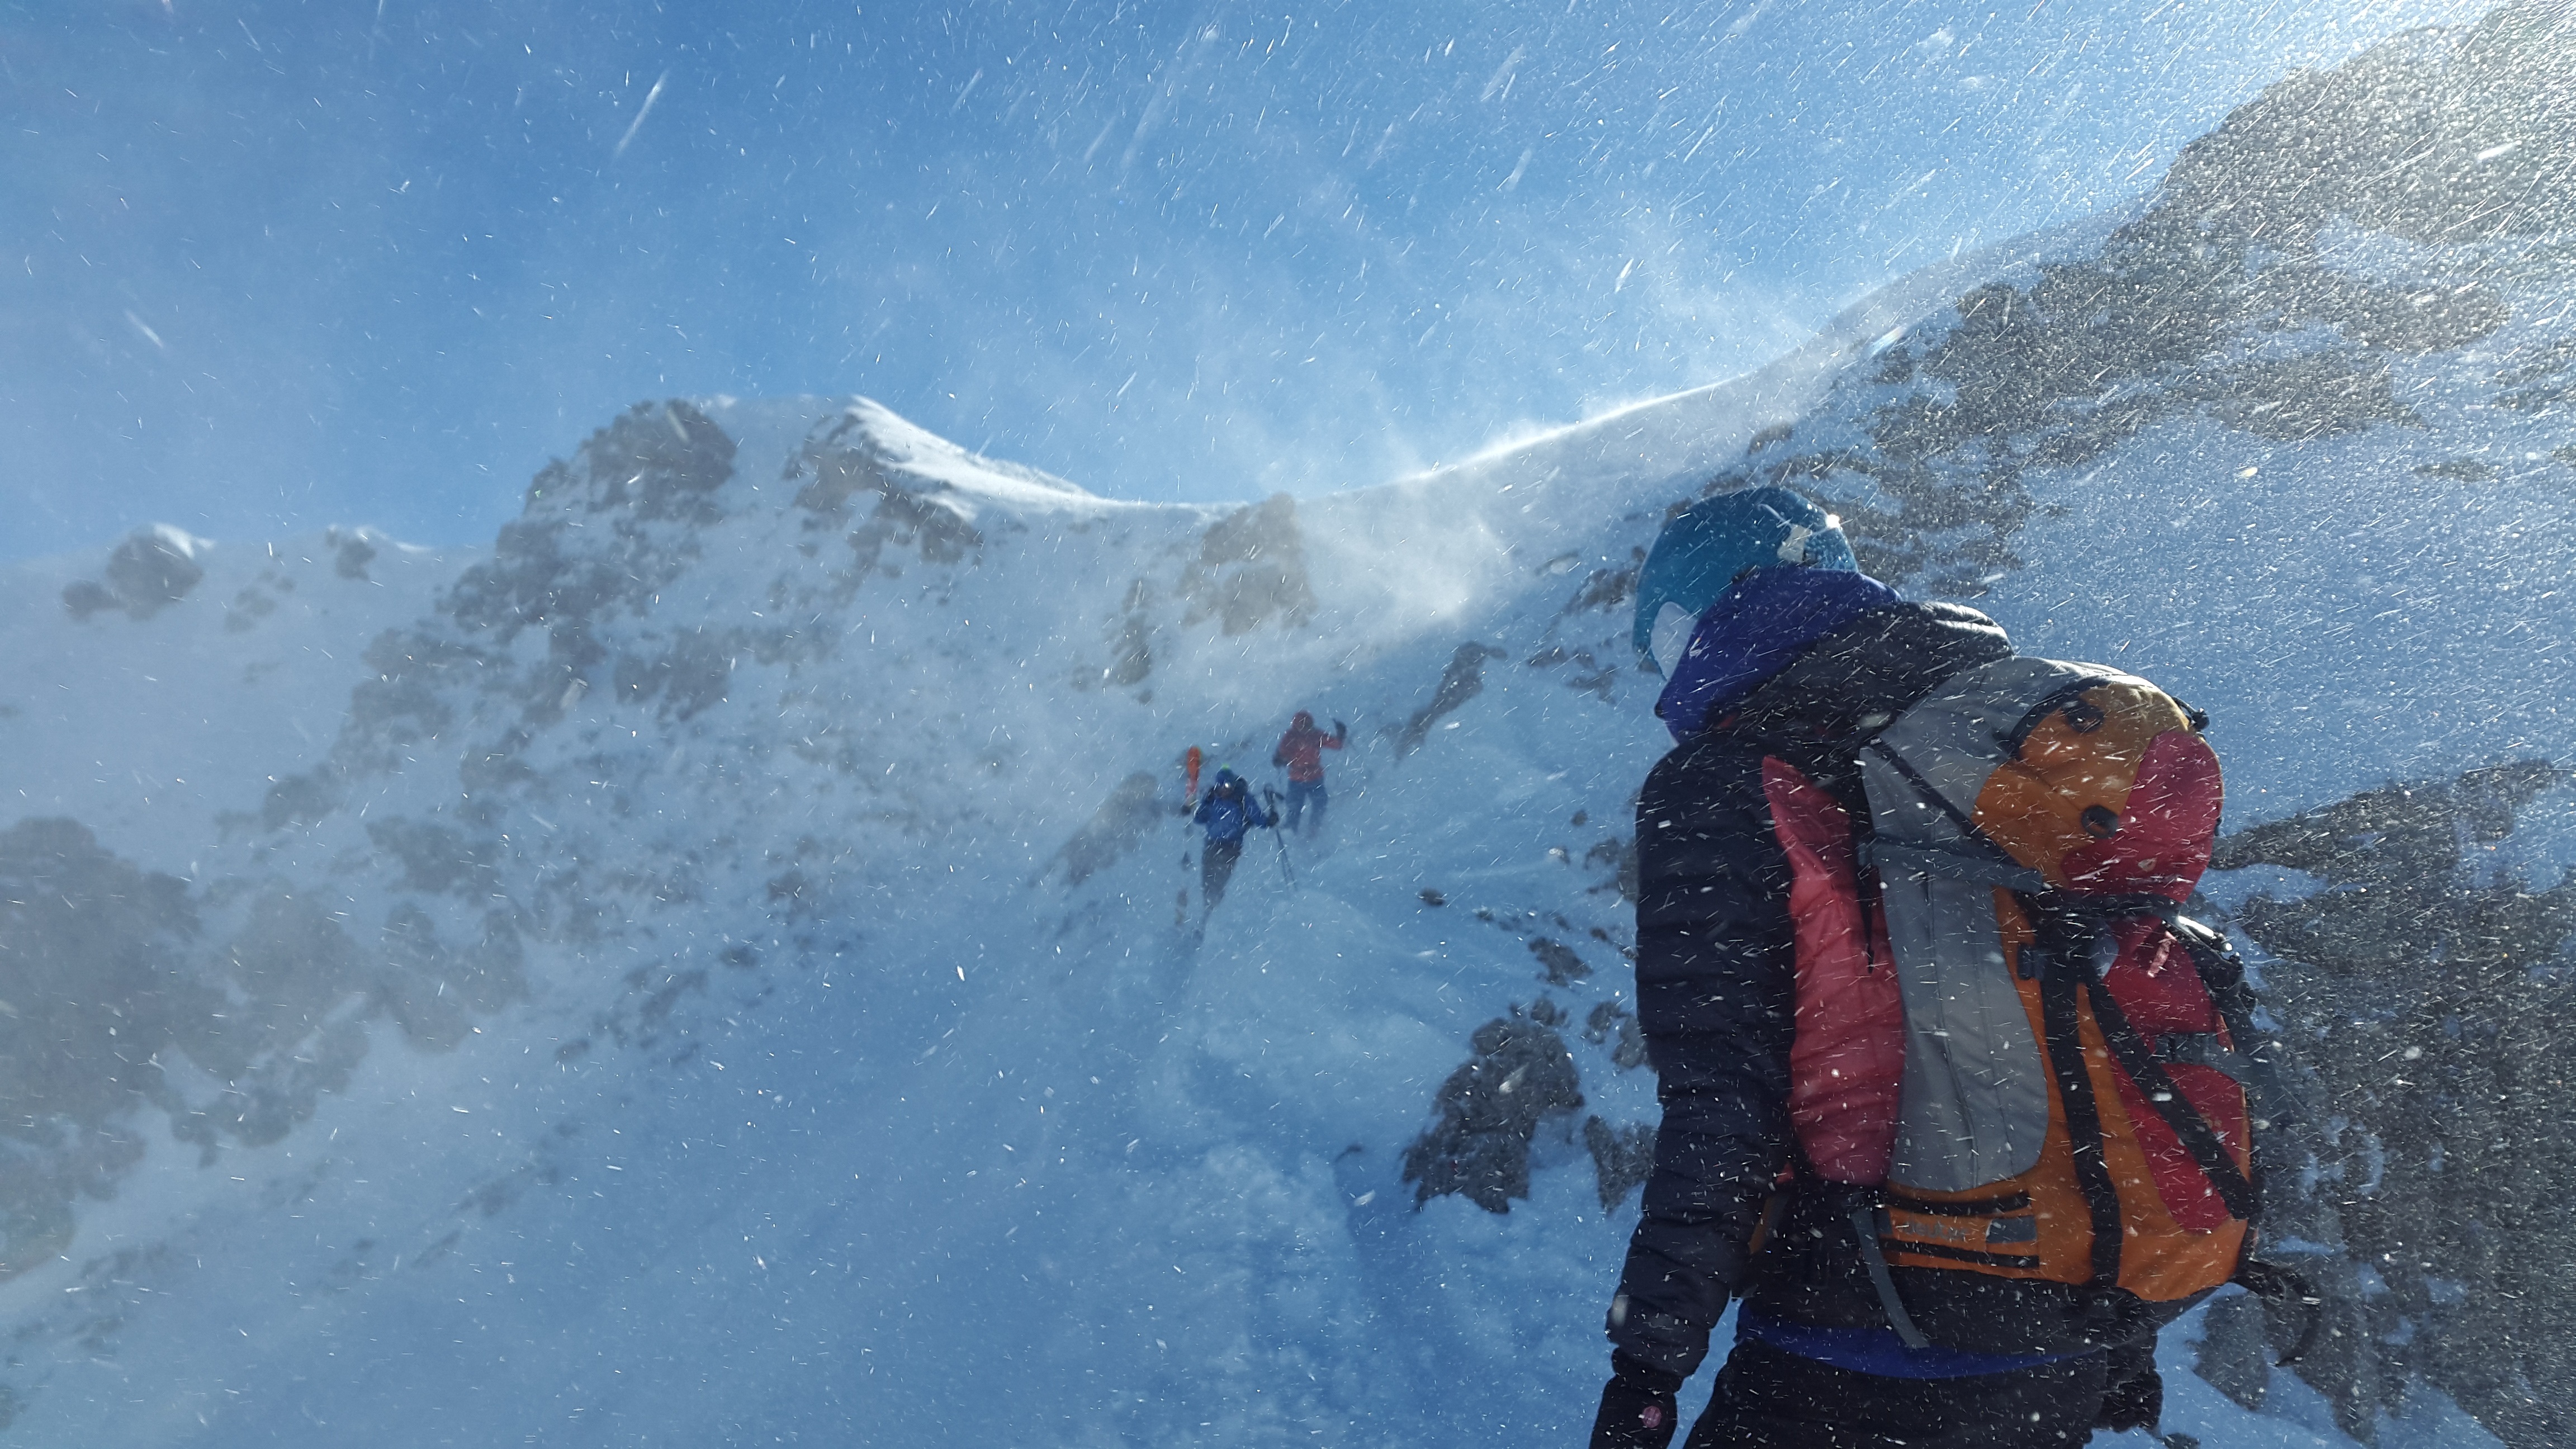
gaishorn, mountaineering, tannheimer mountains, tyrol, backcountry skiiing, winter, mountaineer, blizzard, forward, force of nature, alpine, snow, mountains, skitouren predecessor, snowy, wintry, alpinism, bergtour, skiing, wind, cold, snow storms